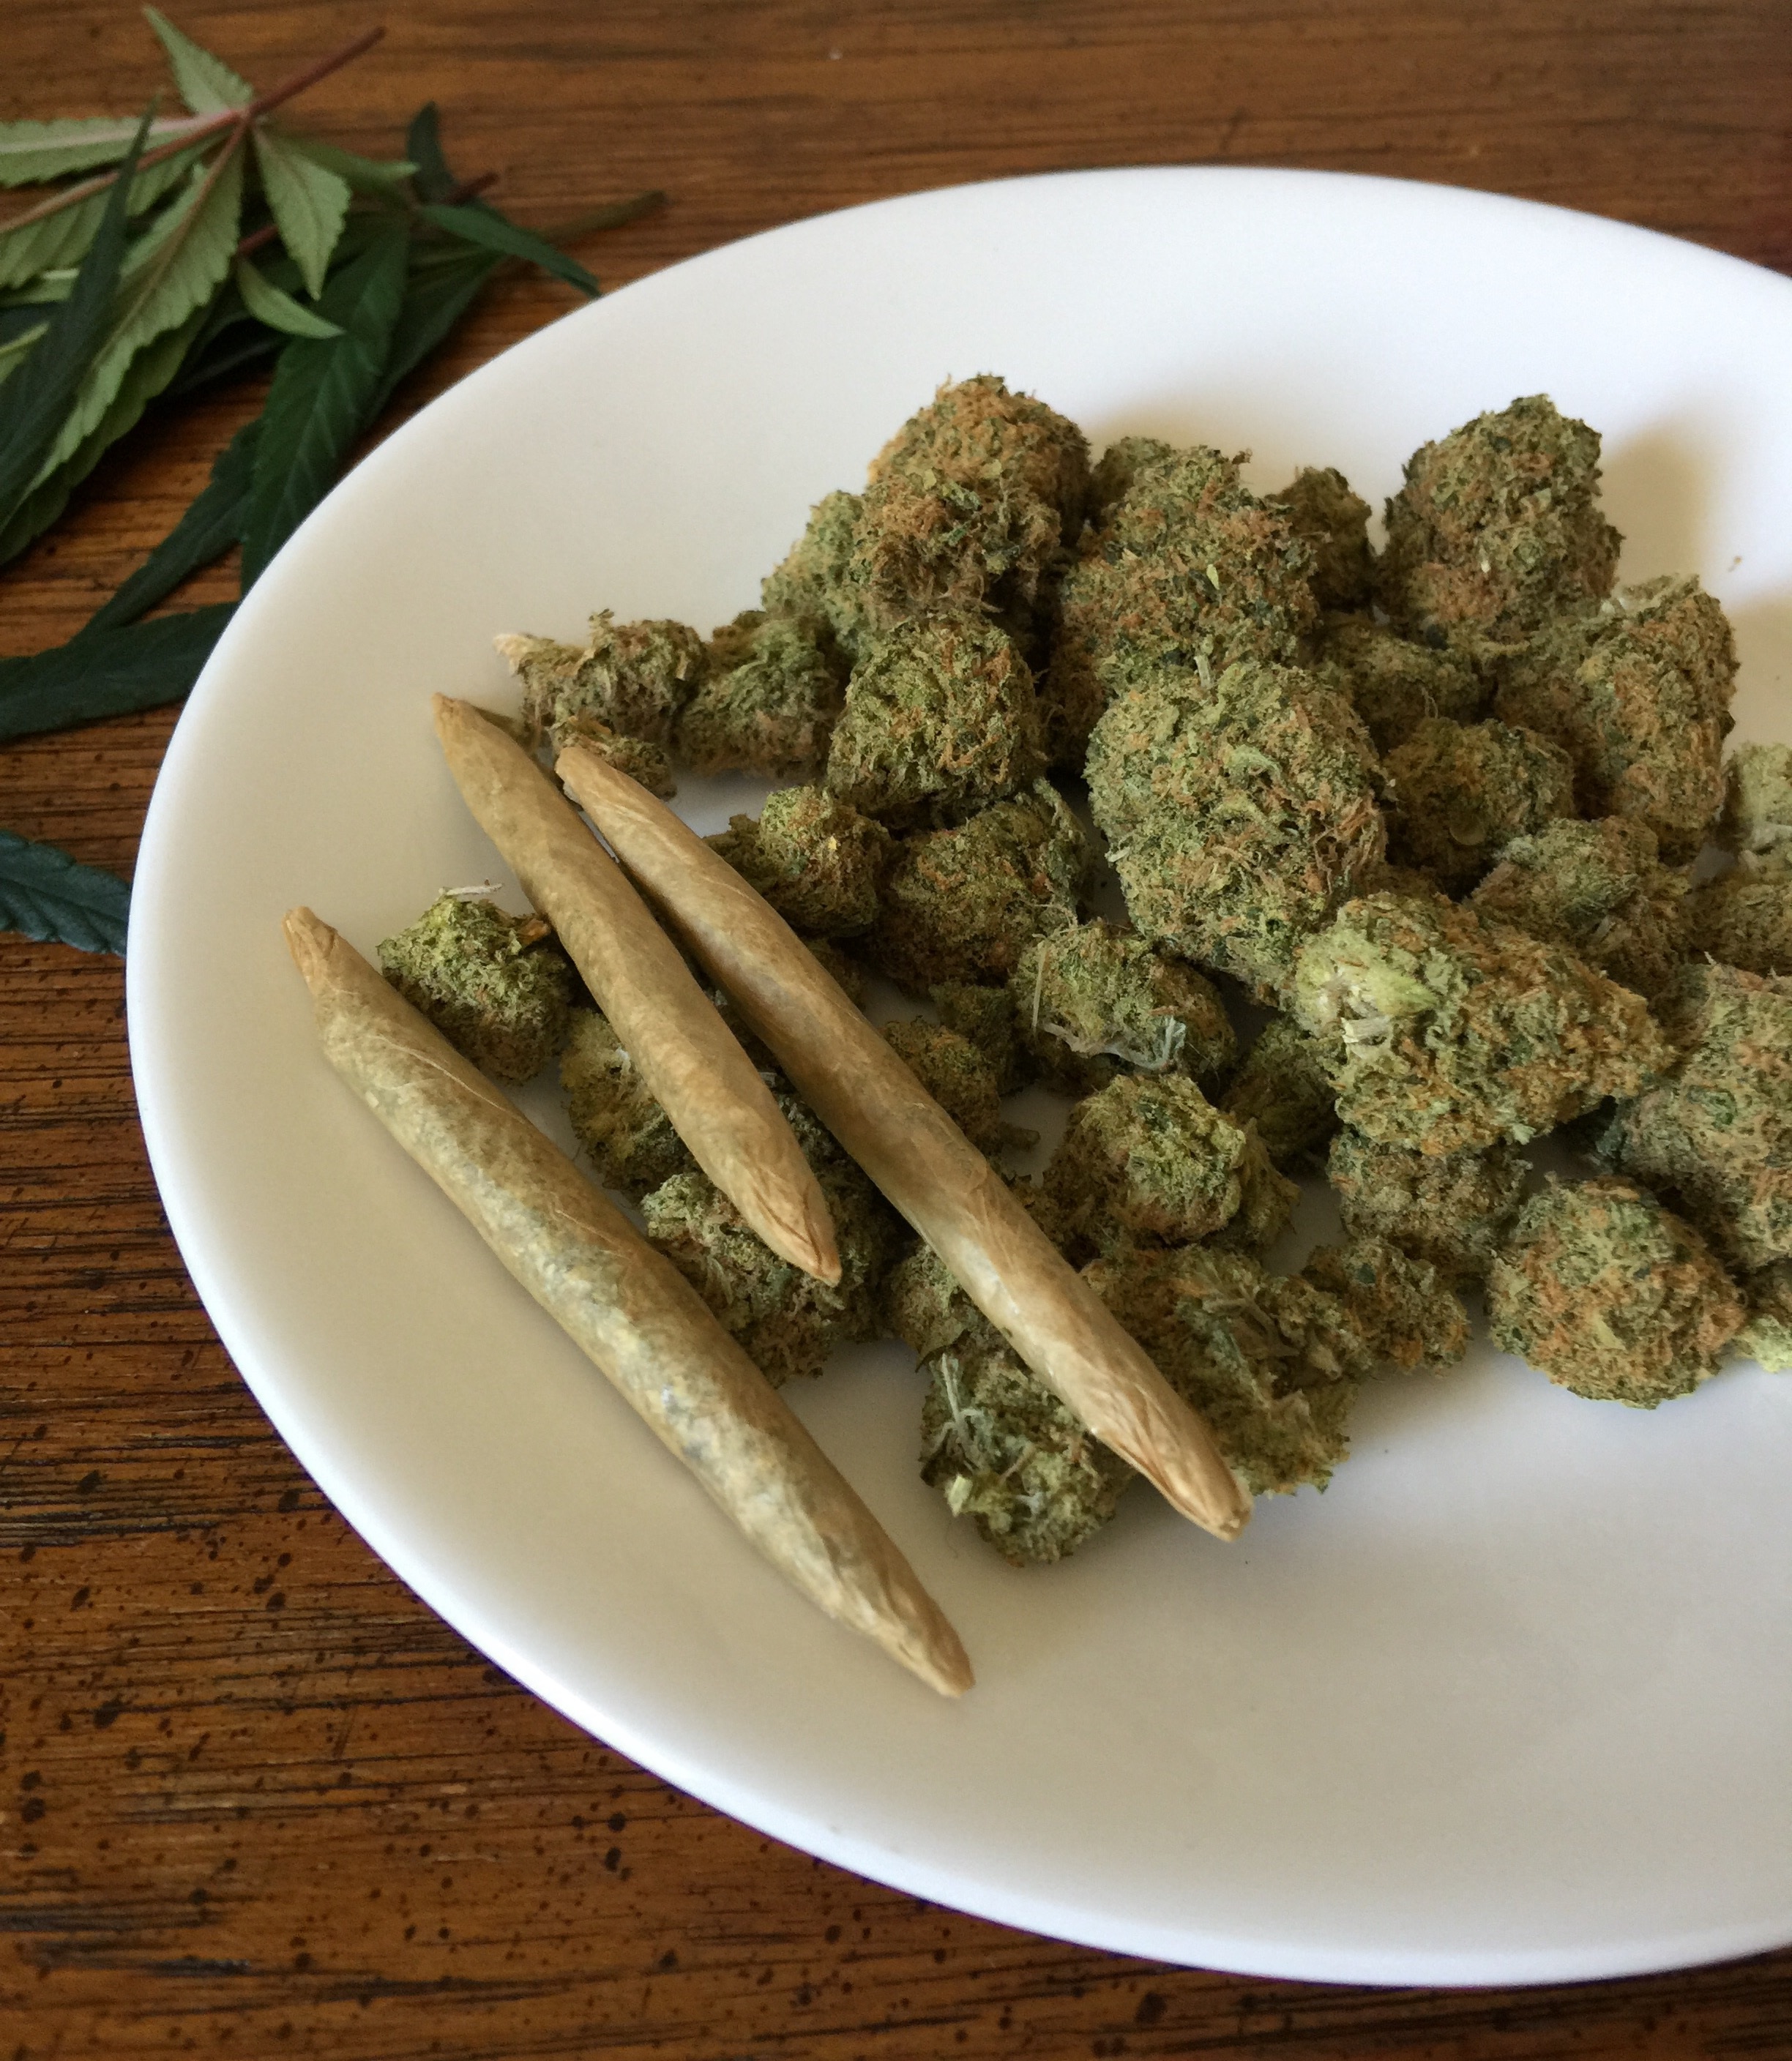
grass, plant, pot, smoke, dish, food, green, herb, produce, vegetable, medicine, cuisine, weed, dope, drug, vegetarian food, medical, marijuana, hemp, joint, marihuana, cannabis, ganja, medicinal, flowering plant, hashish, medical marijuana, thc, narcotic, land plant, leaf vegetable